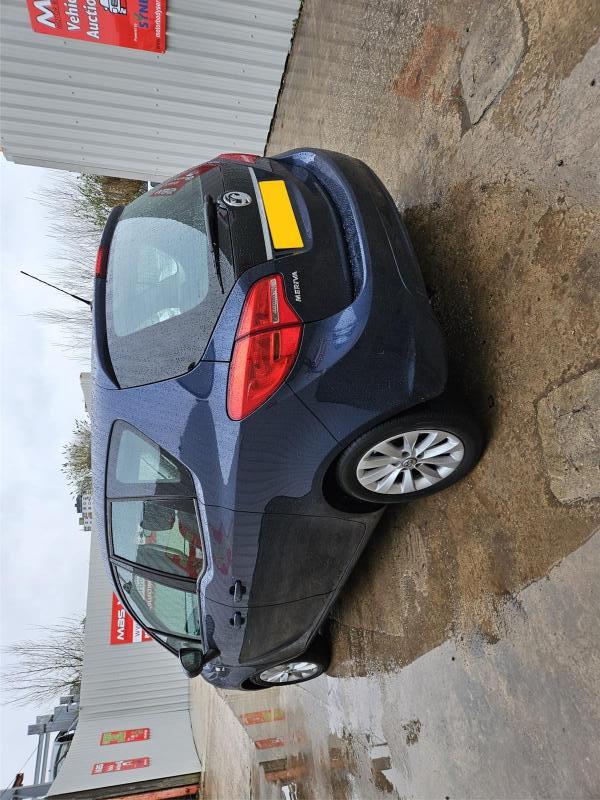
Aucun dommage détecté.
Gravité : aucun